Lebanese Women's Football League

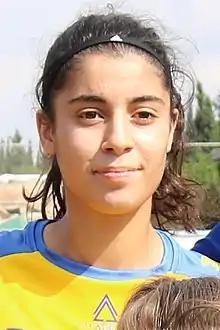
Syntia Salha is the highest goalscorer in Lebanese Women's Football League history with 134 goals.

In October 2022, the LFA and FIFA signed an agreement to broadcast all matches in the Lebanese Women's Football League, Lebanese Second Division and Lebanese Super Cup, and some Lebanese Premier League games, through the FIFA+ platform.